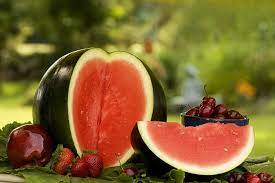
Label: Watermelon